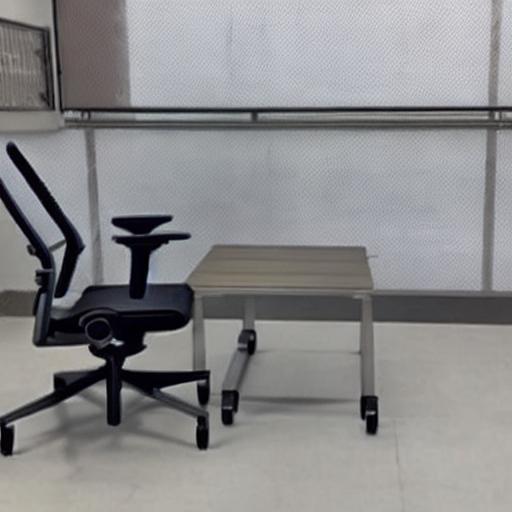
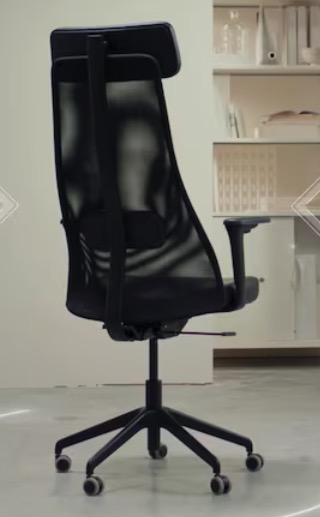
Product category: items_chair
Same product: no